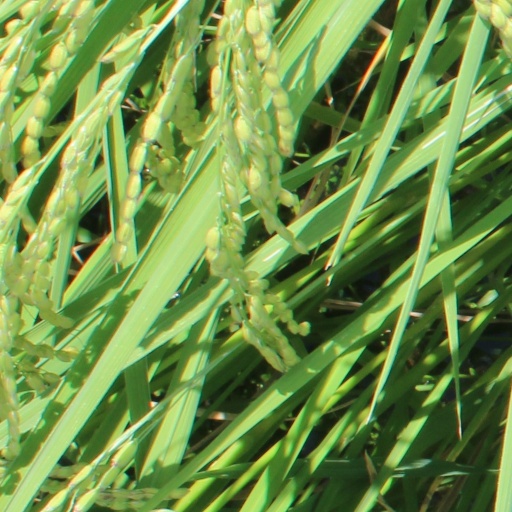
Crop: rice